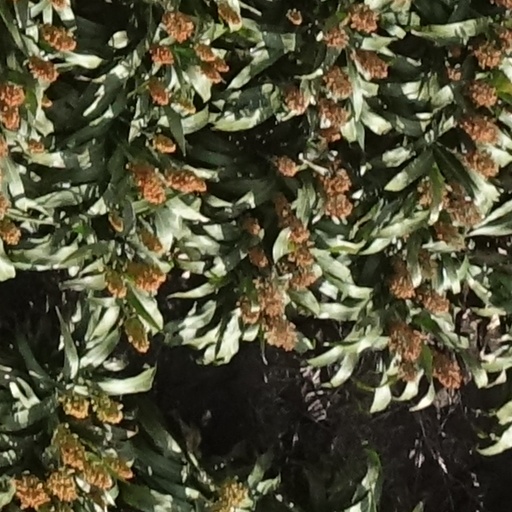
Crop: sorghum